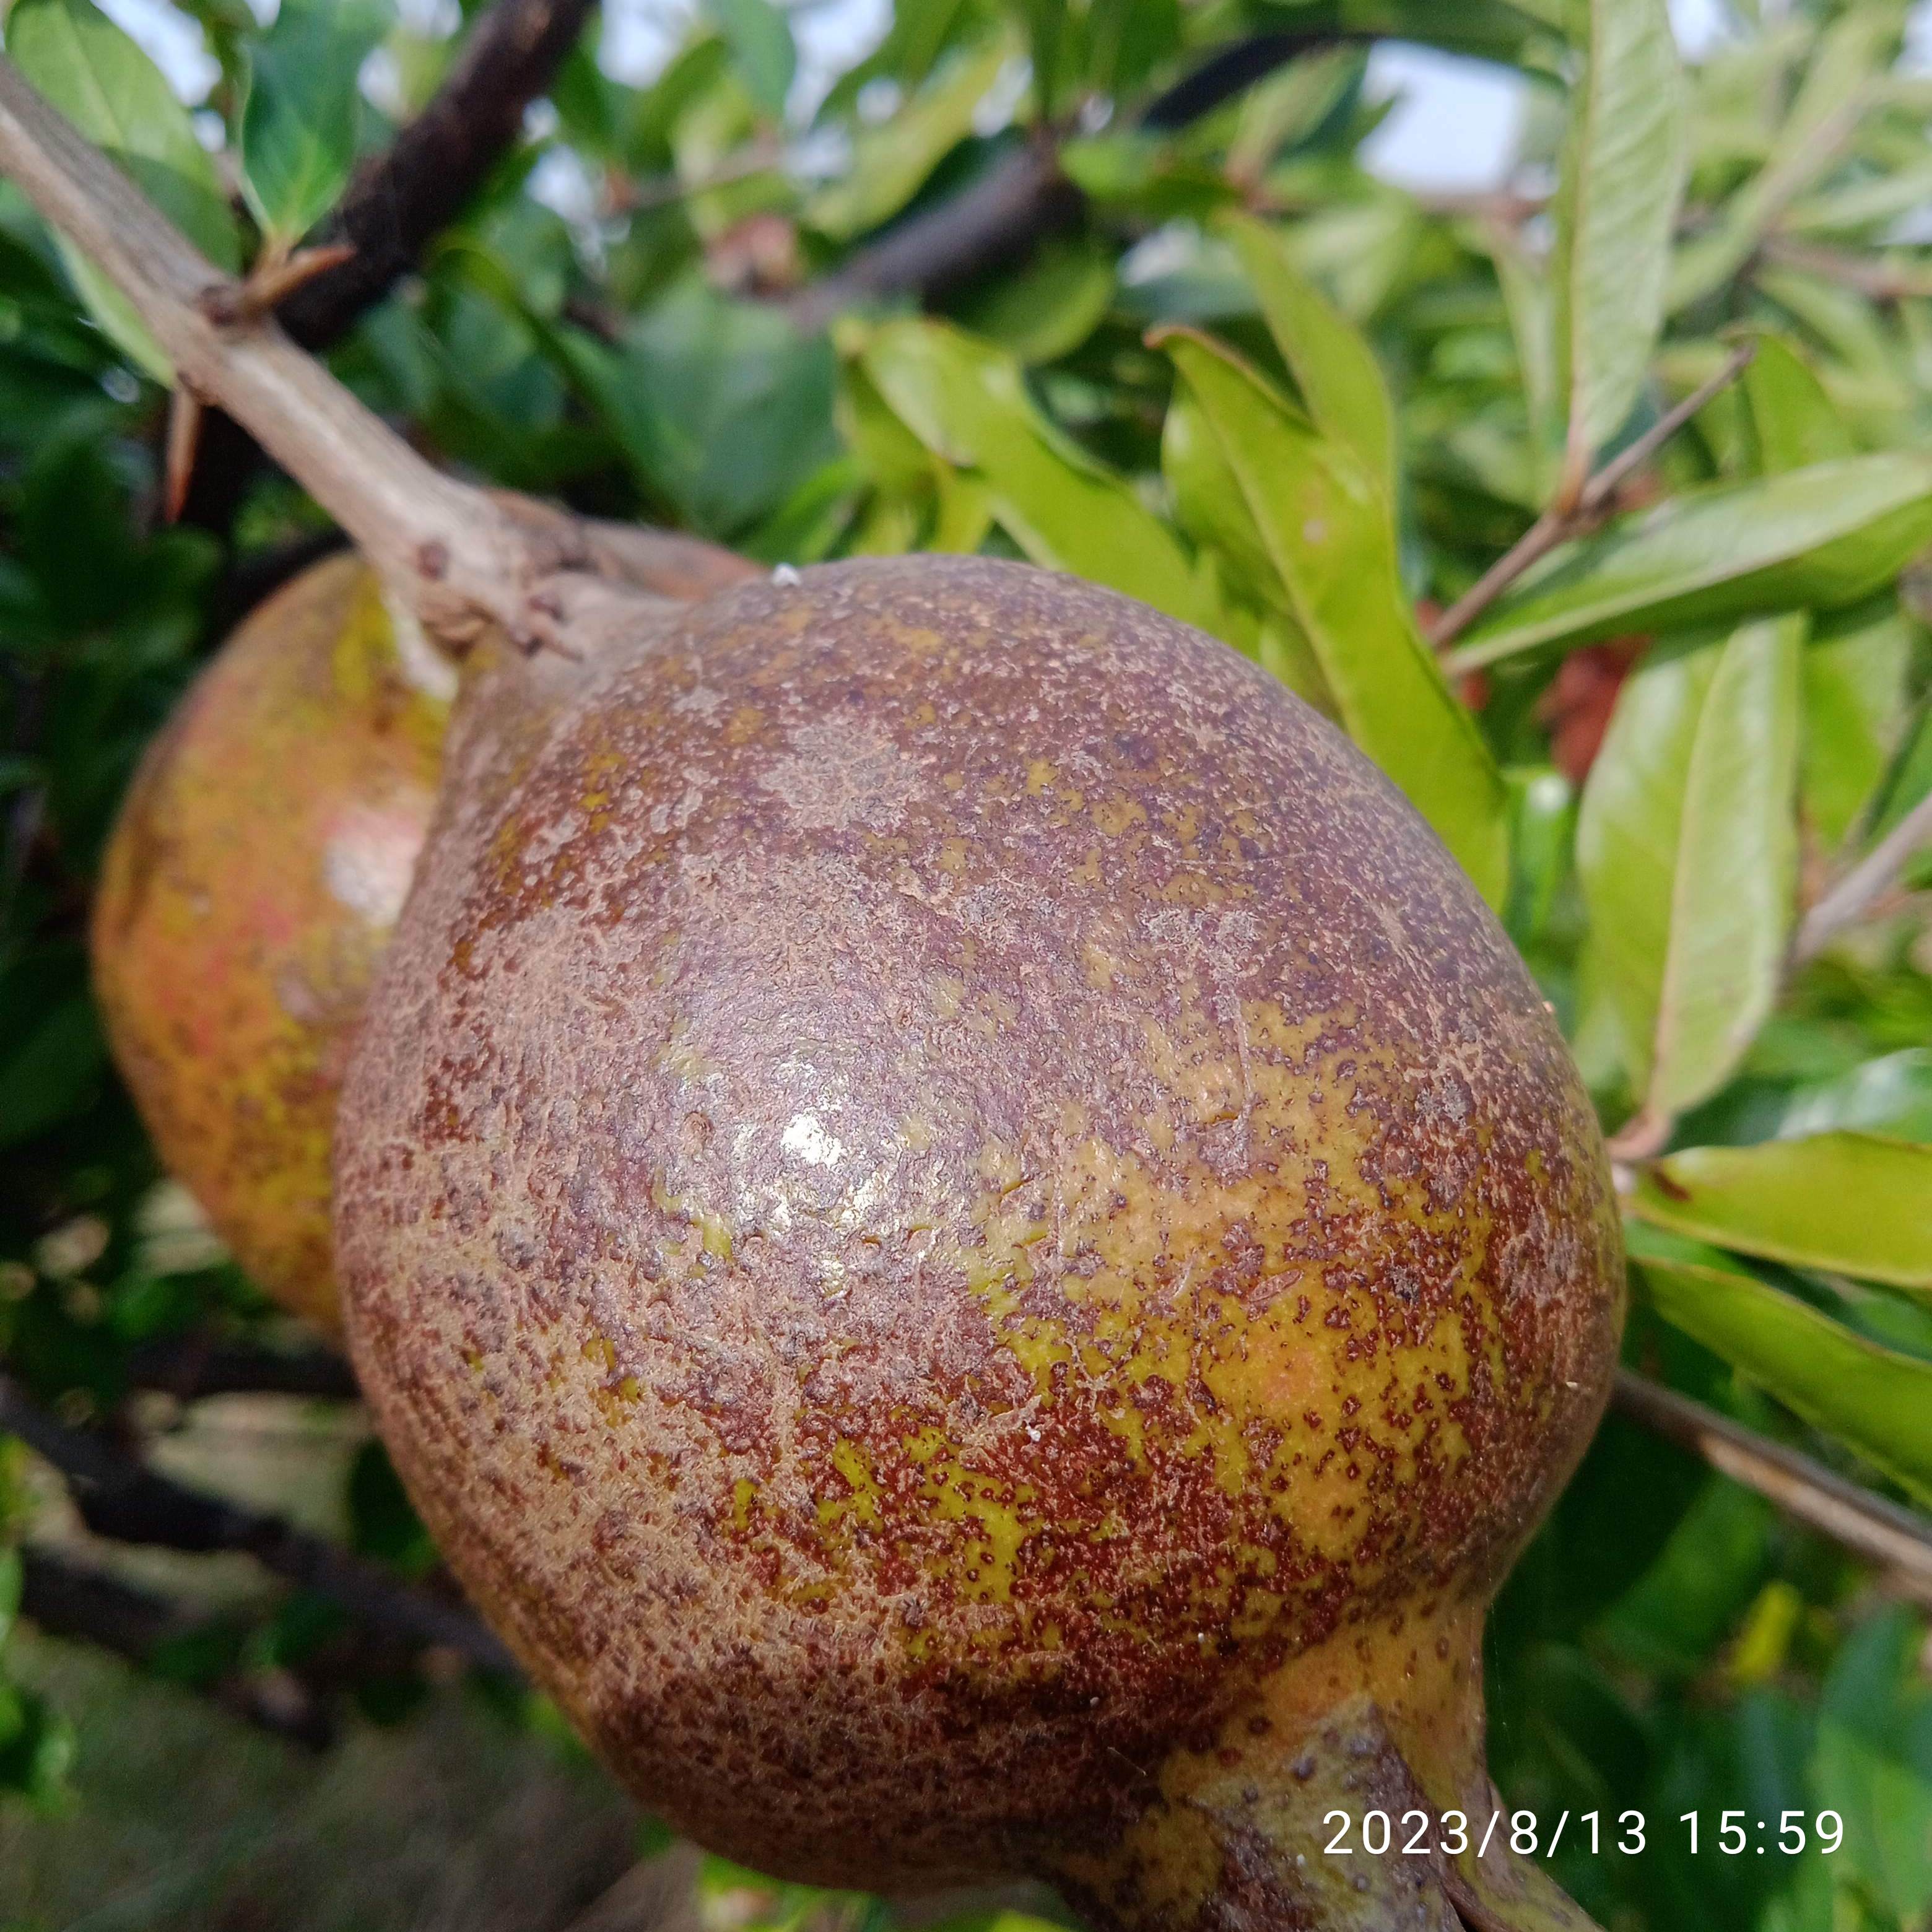
Label: Cercospora